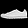
Label: Sneaker